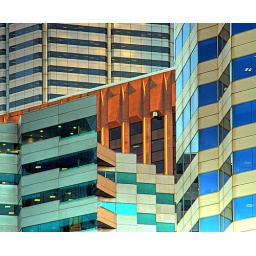
Multitude of windows amongst the Office towers in Perth